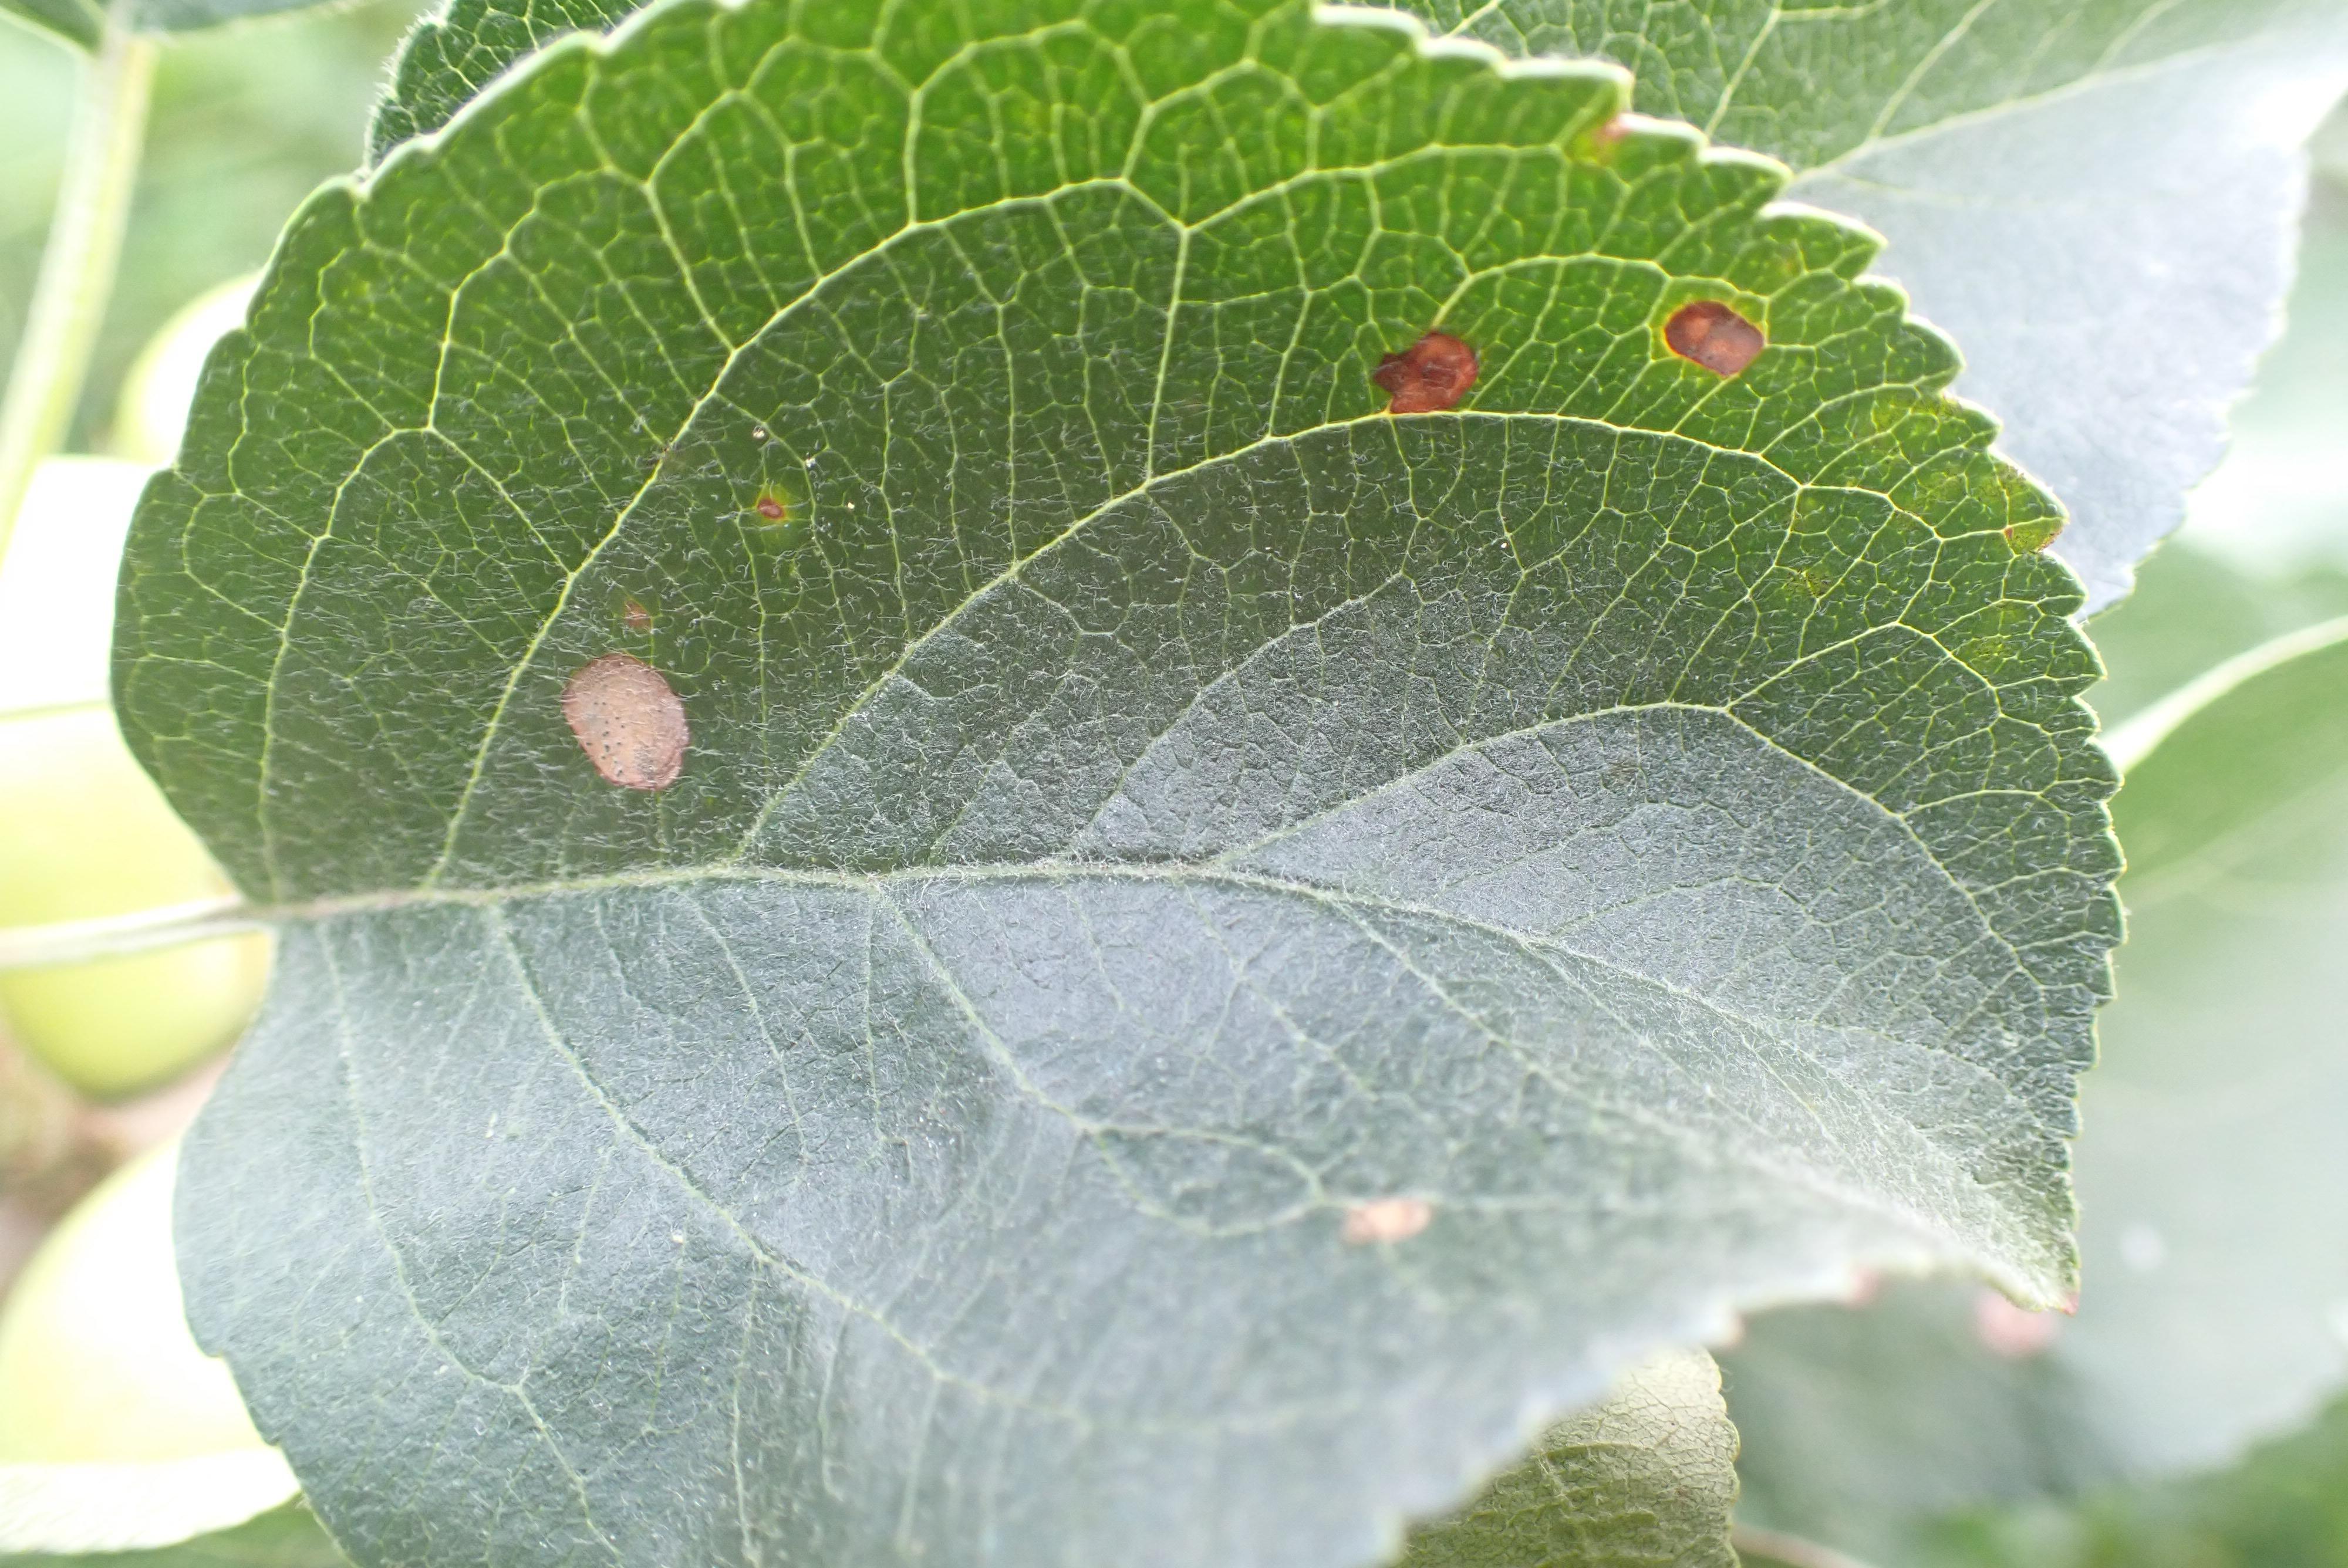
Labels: frog_eye_leaf_spot